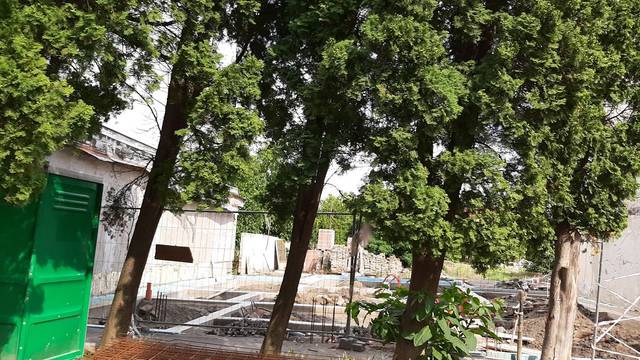
Region: Hungary
Coordinates: 46.238, 20.134